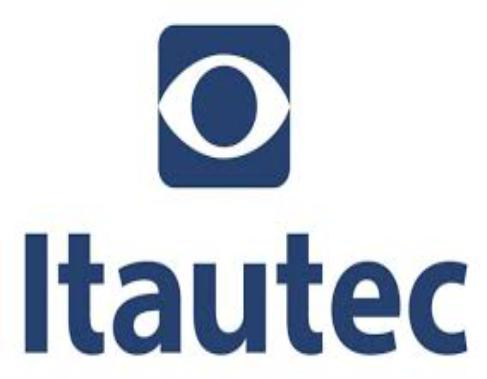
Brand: Itautec
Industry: Electronic